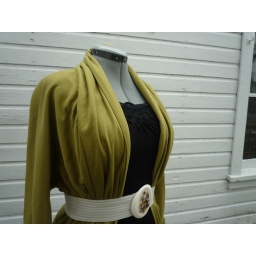
little bird cardigan in olive green M